Puget Sound Agricultural Company

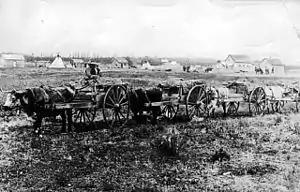
Red River carts in the 1870s. The carts used by the families led by Sinclair were largely the same design.

The only successful source of early colonists for the PSAC would come from the Red River colony. In November 1839 Sir George Simpson instructed Duncan Finlayson to begin promoting the PSAC to colonists. If the initial movement of settlers from Red River was successful, company officials wanted at least fifteen families arriving at the Cowlitz Farm annually. While finding many men were reportedly favorable to offered terms, the inability to own the farmland they would till was a contentious issue.